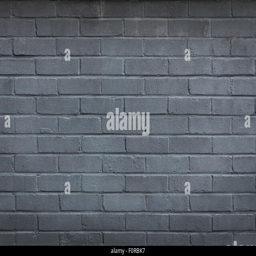
shot of a brick wall , painted grey , with imperfections left in to add to authenticity with copy space for the designer